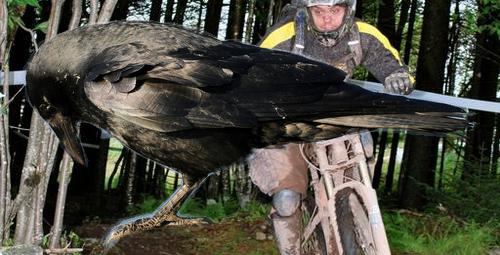
Bird species: Fish_Crow
Bird type: landbird
Background: land